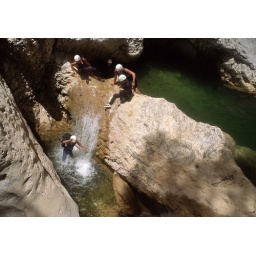
Natural water slides in the canyon